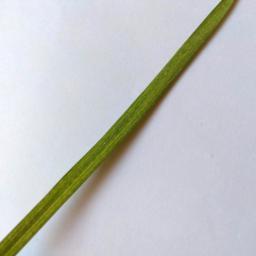
Label: Rice___Healthy